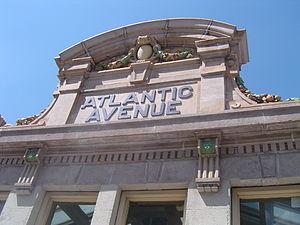
Atlantic Avenue – Barclays Center est une station souterraine du métro de New York située dans le quartier de Downtown dans l'arrondissement de Brooklyn. Elle est située sur trois lignes : l'IRT Eastern Parkway Line issue du réseau de l'ancienne Interborough Rapid Transit Company, et la BMT Fourth Avenue Line et la BMT Brighton Line issues du réseau de l'ancienne Brooklyn-Manhattan Transit Corporation. Sur la base de la fréquentation, la station figurait au 25ᵉ rang sur 421 en 2012, et constituait la station la plus fréquentée de Brooklyn. Depuis 1980, la salle de contrôle figure sur le Registre national des lieux historiques où elle a été rejointe par le complexe en 2004.